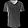
Label: T - shirt / top